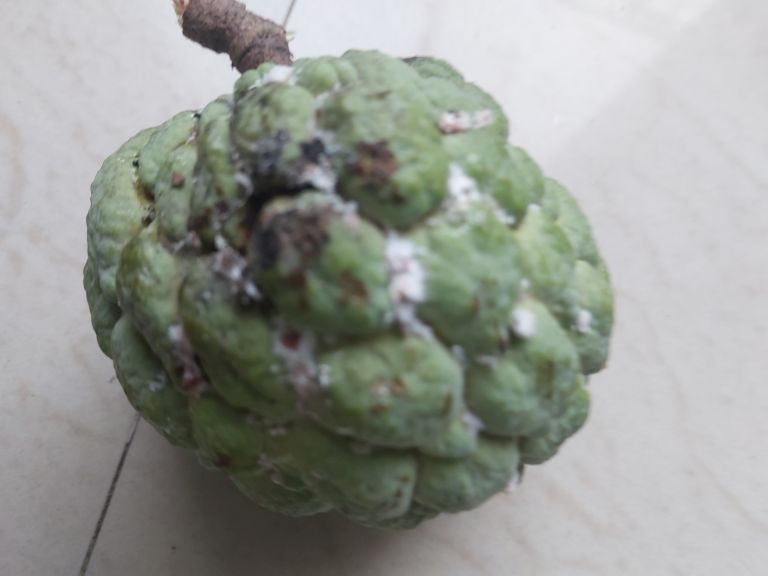
Disease label: Leaf spot on fruit